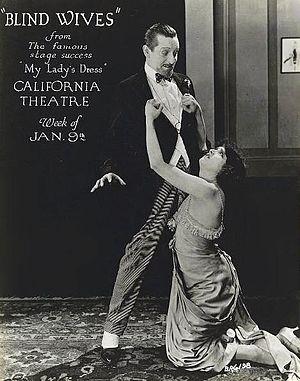
Marcus McDermott est un acteur d'origine australienne, né le 24 juillet 1881 à Goulburn, mort le 5 janvier 1929 à Glendale.